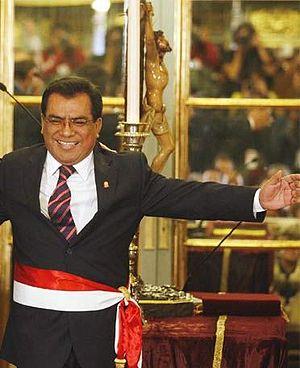
Ángel Javier Velásquez Quesquén est un avocat et homme d'État péruvien. Membre du Congrès de la République depuis 1995, il en assume la présidence entre 2008 et 2009. Le président Alan García le nomme président du Conseil le 11 juillet 2009 et il est remplacé à ce poste par José Antonio Chang le 14 septembre 2010